Harold Baines

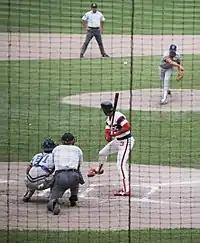
Baines took a high step with his right leg, a la Mel Ott, as part of his stride into a pitch.

On April 10, 1980, Baines made his major league debut on Opening Day, starting in right field and going 0-for-4 in a 5–3 loss to the Baltimore Orioles. In 1982, he batted .271 with 25 home runs and 105 RBI in 161 games.